Ava–Hanthawaddy War (1385–1391)

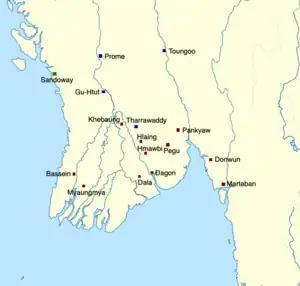
In their third invasion, Ava forces could not get past Gu-Htut in the west, and Pankyaw in the east.

In late 1389, Razadarit invaded the delta from Dala. His forces had no trouble advancing until they got near Bassein, which was defended by 1,000 troops and 50+ war boats in the Bassein River. Some of the war boats were manned by foreign mercenaries with "guns". The king ordered repeated frontal assaults but the city's defenses repelled the charges each time, inflicting heavy casualties on the Hanthawaddy troops. Razadarit finally called off the attacks after one of his frontline commanders, Yaza Manu, was felled atop his war elephant by a gun shot.